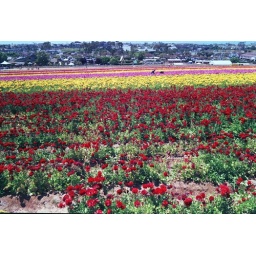
flower field in Carlsbad